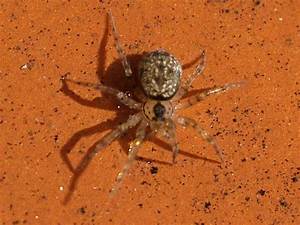
Label: ragno